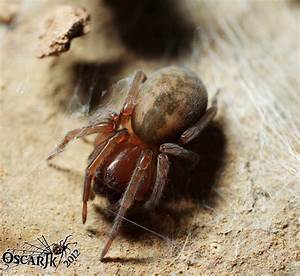
Label: ragno